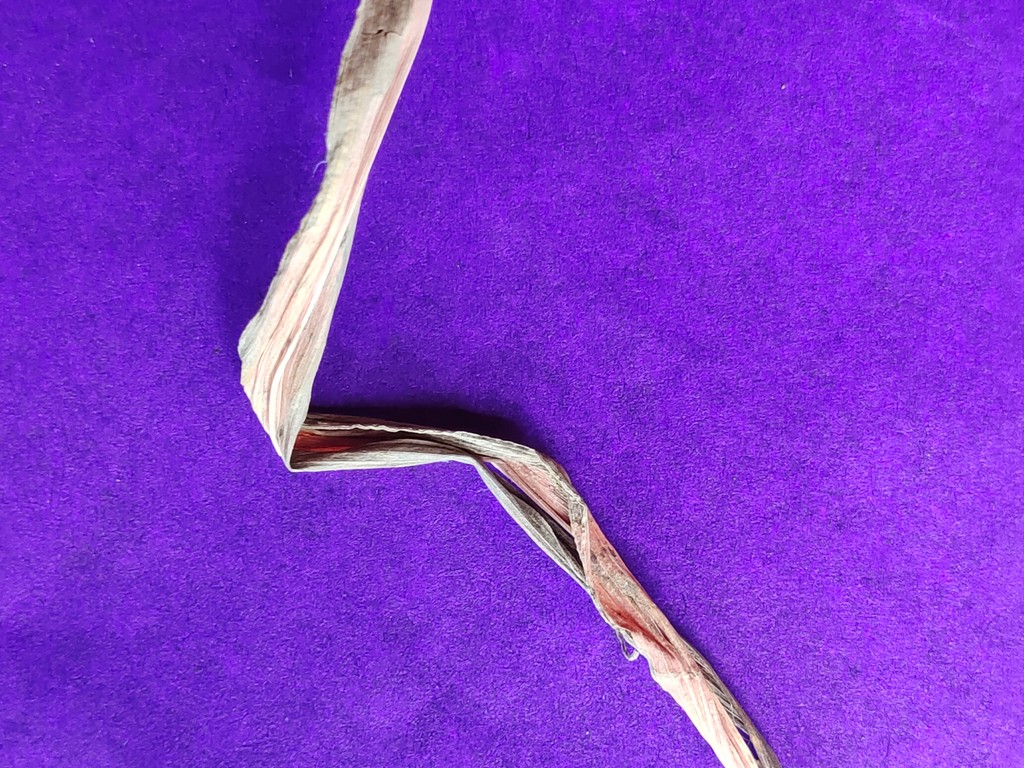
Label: Dried